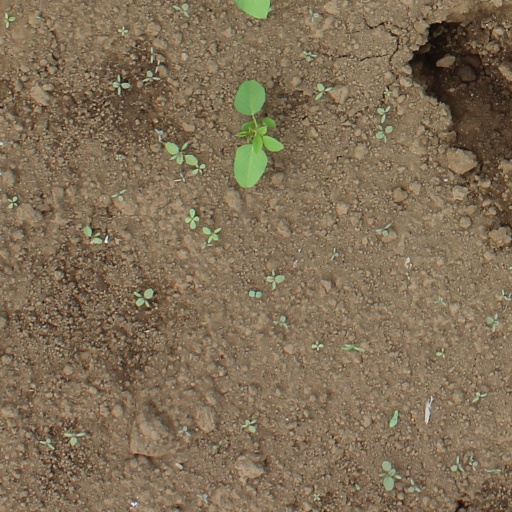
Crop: soybean